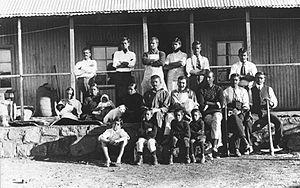
Membres de la Ferme de Tolstoï créée par Gandhi en Afrique du sud, 1910. Debout de droite à gauche
Le mouvement tolstoïen est un mouvement social basé sur les pensées religieuses et philosophiques de l'écrivain russe Léon Tolstoï. Les pensées de Tolstoï ont été formulées à partir d'une étude rigoureuse du ministère du Christ, particulièrement le Sermon sur la Montagne.
Satyagraha est un opéra en trois actes pour orchestre, chœur et solistes, composé en 1979 par Philip Glass, sur un livret réalisé par la compositrice et dramaturge Constance DeJong.
Mohandas Karamchand Gandhi, né à Porbandar le 2 octobre 1869 et mort assassiné à Delhi le 30 janvier 1948, est un dirigeant politique, important guide spirituel de l'Inde et du mouvement pour l'indépendance de ce pays. Il est communément connu et appelé en Inde et dans le monde comme le Mahatma Gandhi, voire simplement Gandhi, Gandhiji ou Bapu. « Mahatma » étant toutefois un titre qu'il refusa toute sa vie d'associer à sa personne.